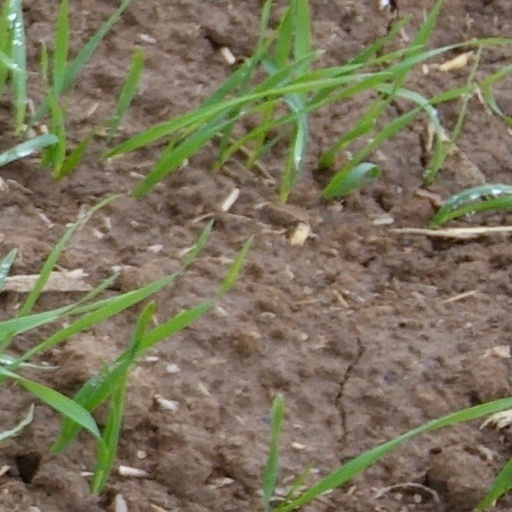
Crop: wheat